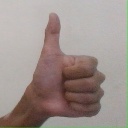
अक्षर: थ